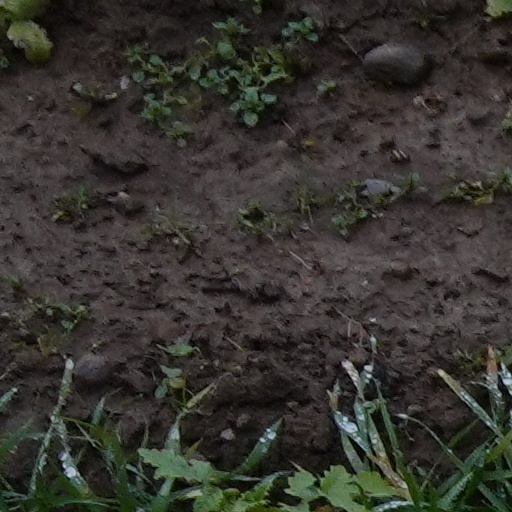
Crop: wheat